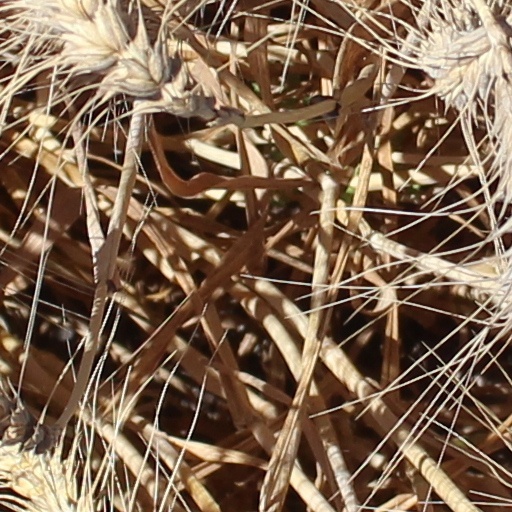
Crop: wheat